Jack Stock

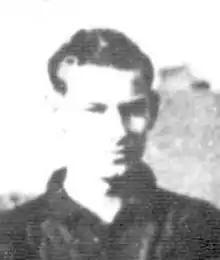

Jack Stock (7 November 1923 – 16 July 2013) was a former Australian rules footballer who played with Melbourne in the Victorian Football League (VFL).